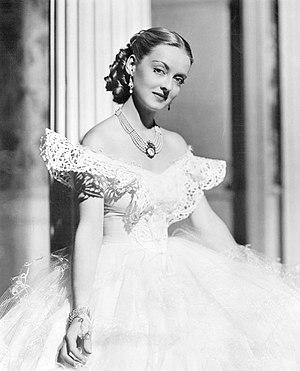
Bette Davis [ˈbɛti ˈdeɪvɪs], née Ruth Elizabeth Davis le 5 avril 1908 à Lowell et morte le 6 octobre 1989 à Neuilly-sur-Seine, est une actrice américaine, renommée pour sa forte personnalité et son talent artistique exprimé au cours d'une carrière longue de six décennies et composée de plus d'une centaine de films.